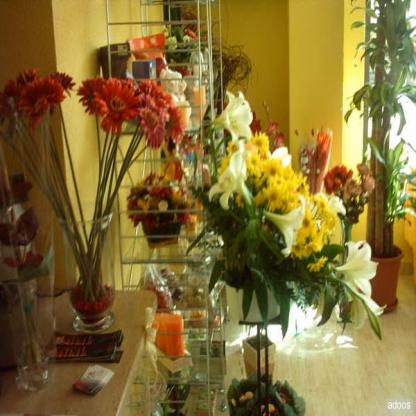
Scene: Indoor